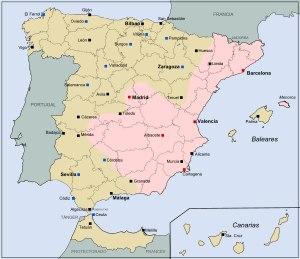
L'offensive d'Aragon est une campagne militaire menée par les troupes nationalistes contre les forces républicaines lors de la guerre d'Espagne. Elle commença le 7 mars 1938 par la rupture du front d'Aragon sur toute sa longueur, de Teruel aux Pyrénées. Elle se termina le 19 avril, par une victoire des nationalistes qui avaient repoussé les républicains et avancé jusqu'en Catalogne et au Levant.
La bataille de Teruel est une des plus importantes de la guerre d'Espagne. Elle opposa les forces républicaines aux troupes soulevées de Franco. Elle se déroula dans les environs de la ville aragonaise de Teruel, entre le 15 décembre 1937 et le 22 février 1938. Les combats ayant lieu pendant l'hiver, les conditions climatiques étaient extrêmement rudes, l'hiver 1937-1938 étant le plus froid depuis plus de vingt ans.